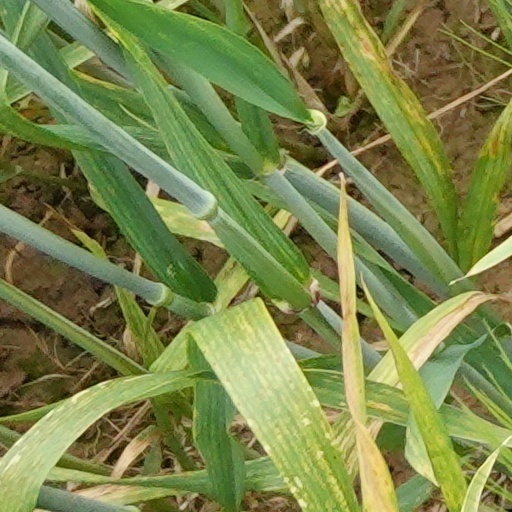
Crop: wheat